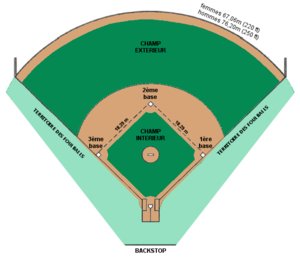
Le softball, aussi appelé balle-molle en Amérique du Nord francophone, est un sport collectif pratiqué par deux équipes de neuf à douze joueurs alternant entre l’attaque et la défense. Le but du jeu est de faire avancer les coureurs autour de quatre bases, appelées « buts » au Canada francophone, jusqu'au marbre, et de marquer le plus de points possible.